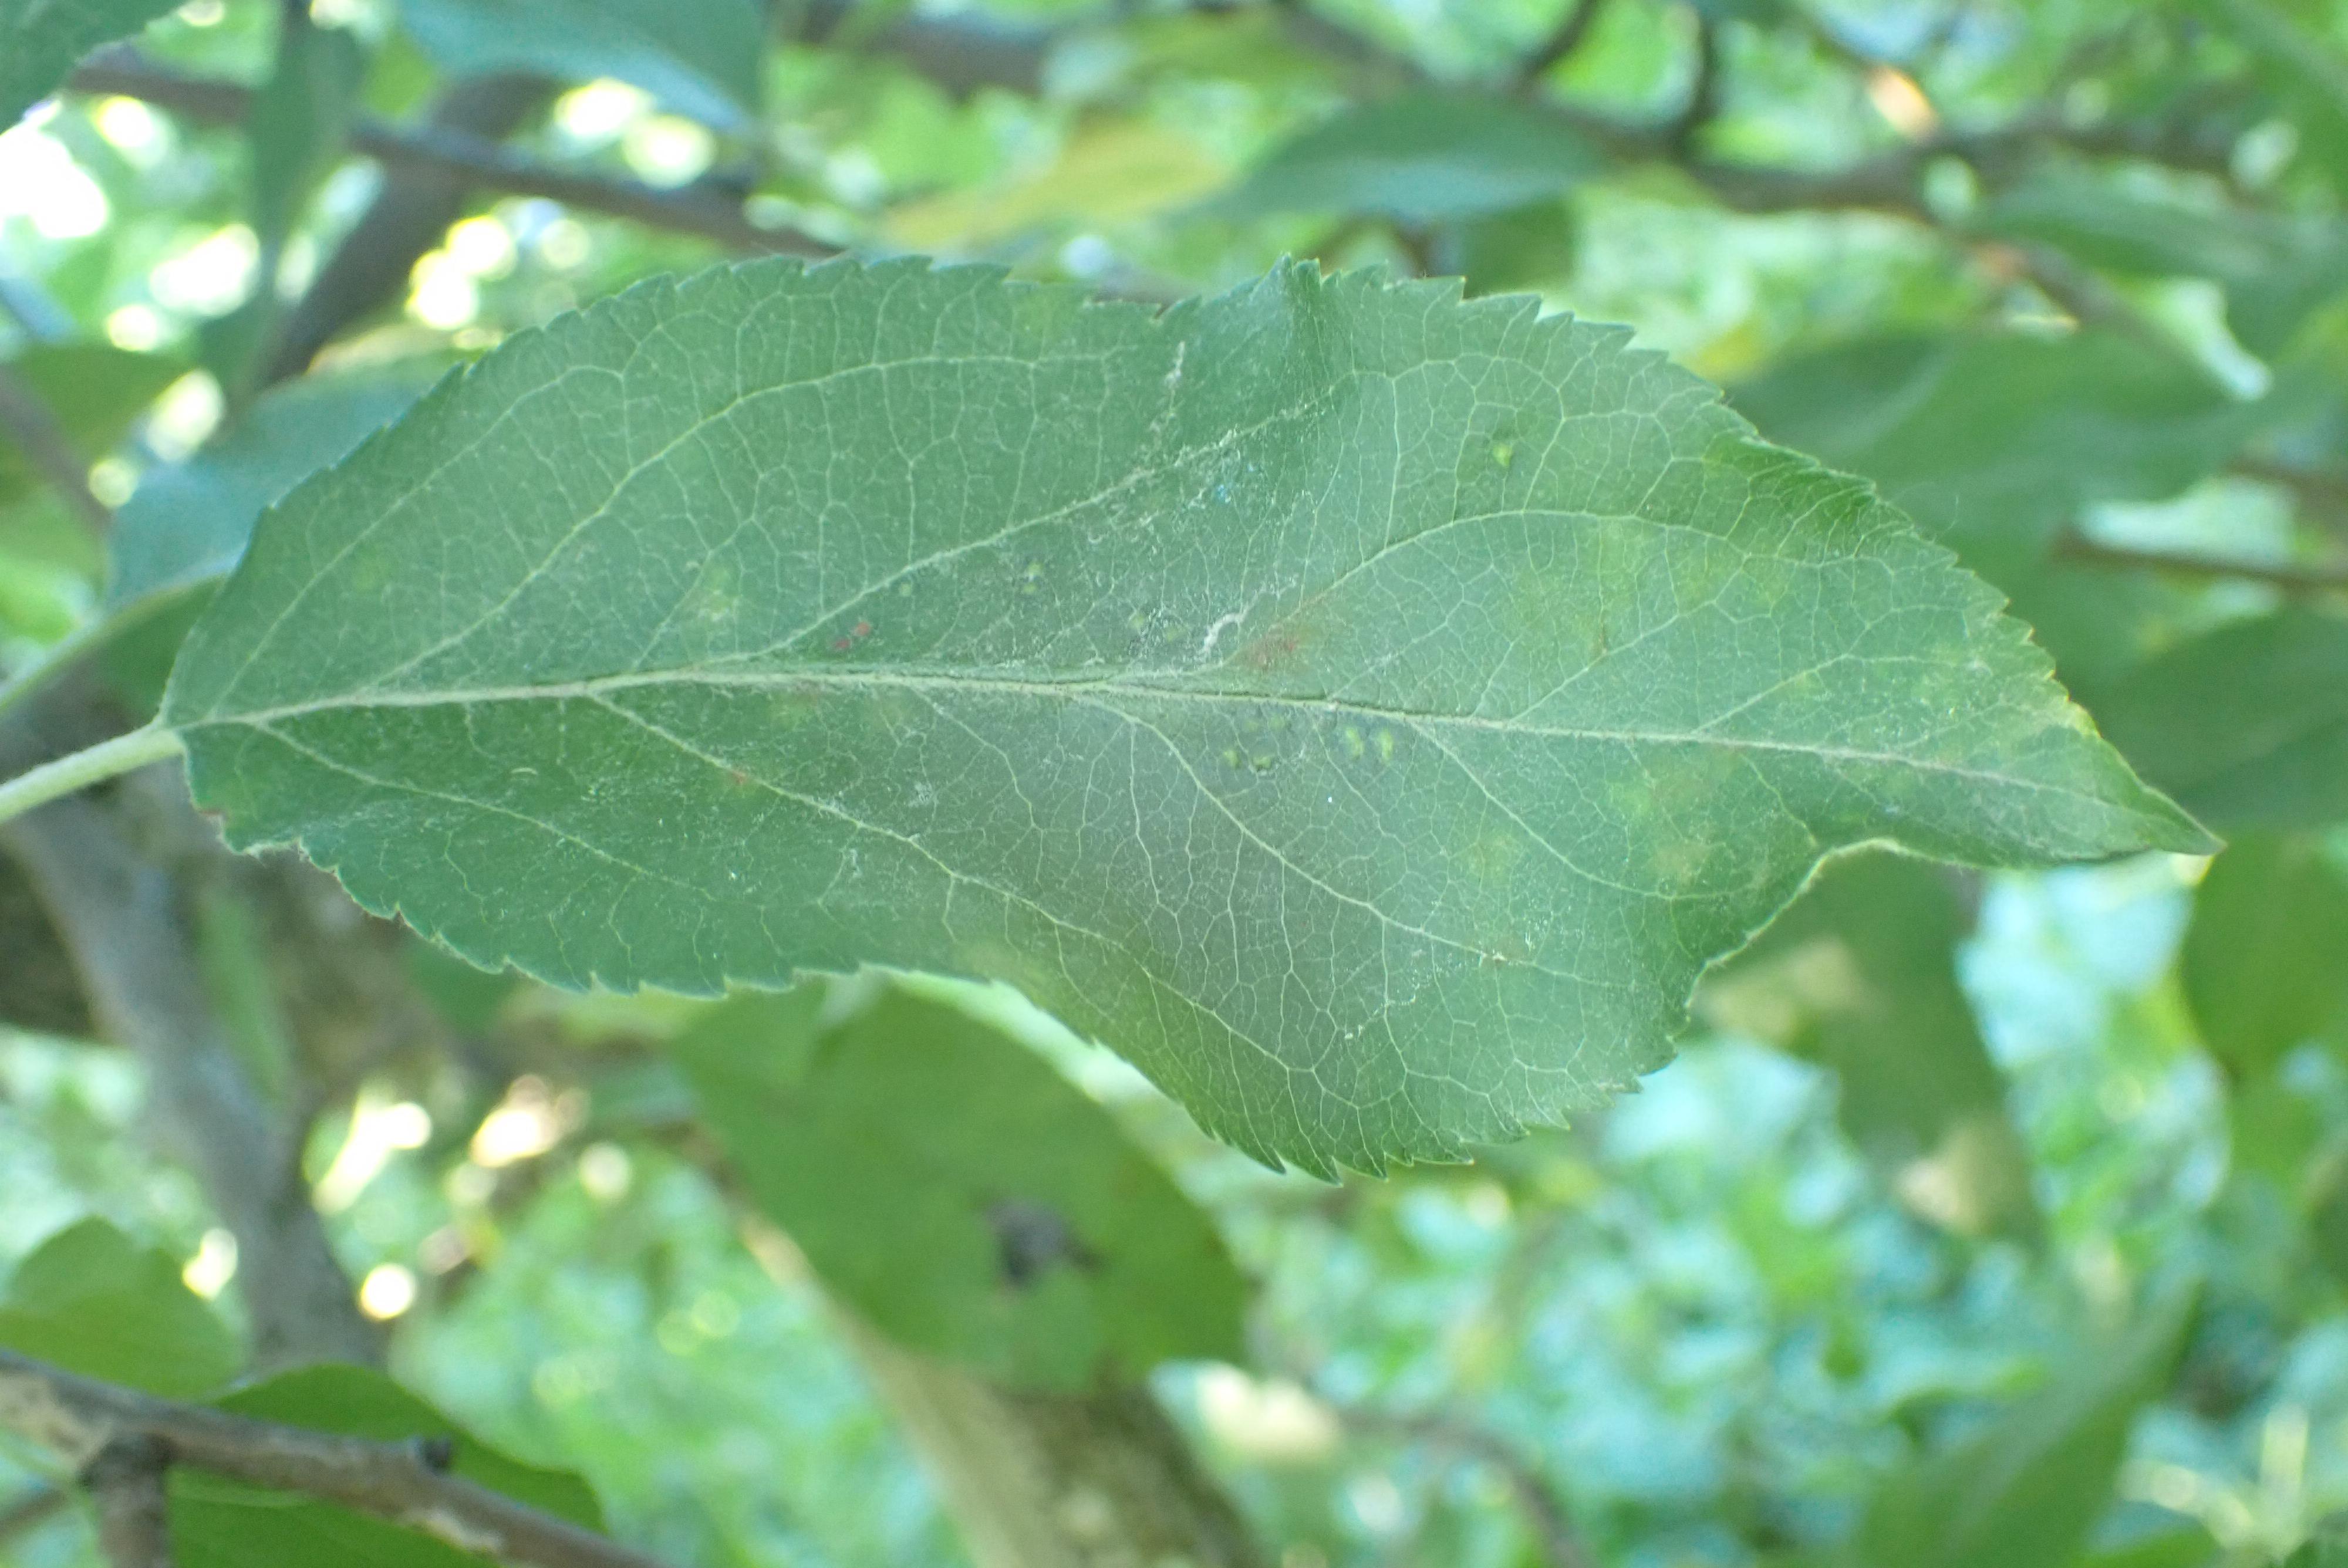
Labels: scab